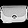
Label: Bag